Sonia Sotomayor

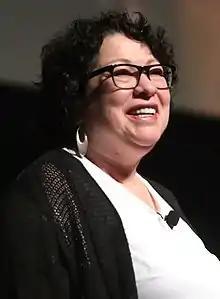
Sotomayor at the 2017 John P. Frank Memorial Lecture at Arizona State University as the guest of honor

Sotomayor cast her first vote as an associate Supreme Court justice on August 17, 2009, in a stay of execution case. She was given a warm welcome onto the Court and was formally invested in a September 8 ceremony. The first case in which Sotomayor heard arguments was on September 9 during a special session, "Citizens United v. Federal Election Commission". It involved the controversial aspect of the First Amendment and the rights of corporations in campaign finance; Sotomayor dissented. In her vigorous examination of Floyd Abrams, representing the First Amendment issues in the case, Sotomayor questioning the Court's 19th-century rulings and said, "What you are suggesting is that the courts, who created corporations as persons, gave birth to corporations as persons, and there could be an argument made that that was the Court's error to start with ... [imbuing] a creature of State law with human characteristics."